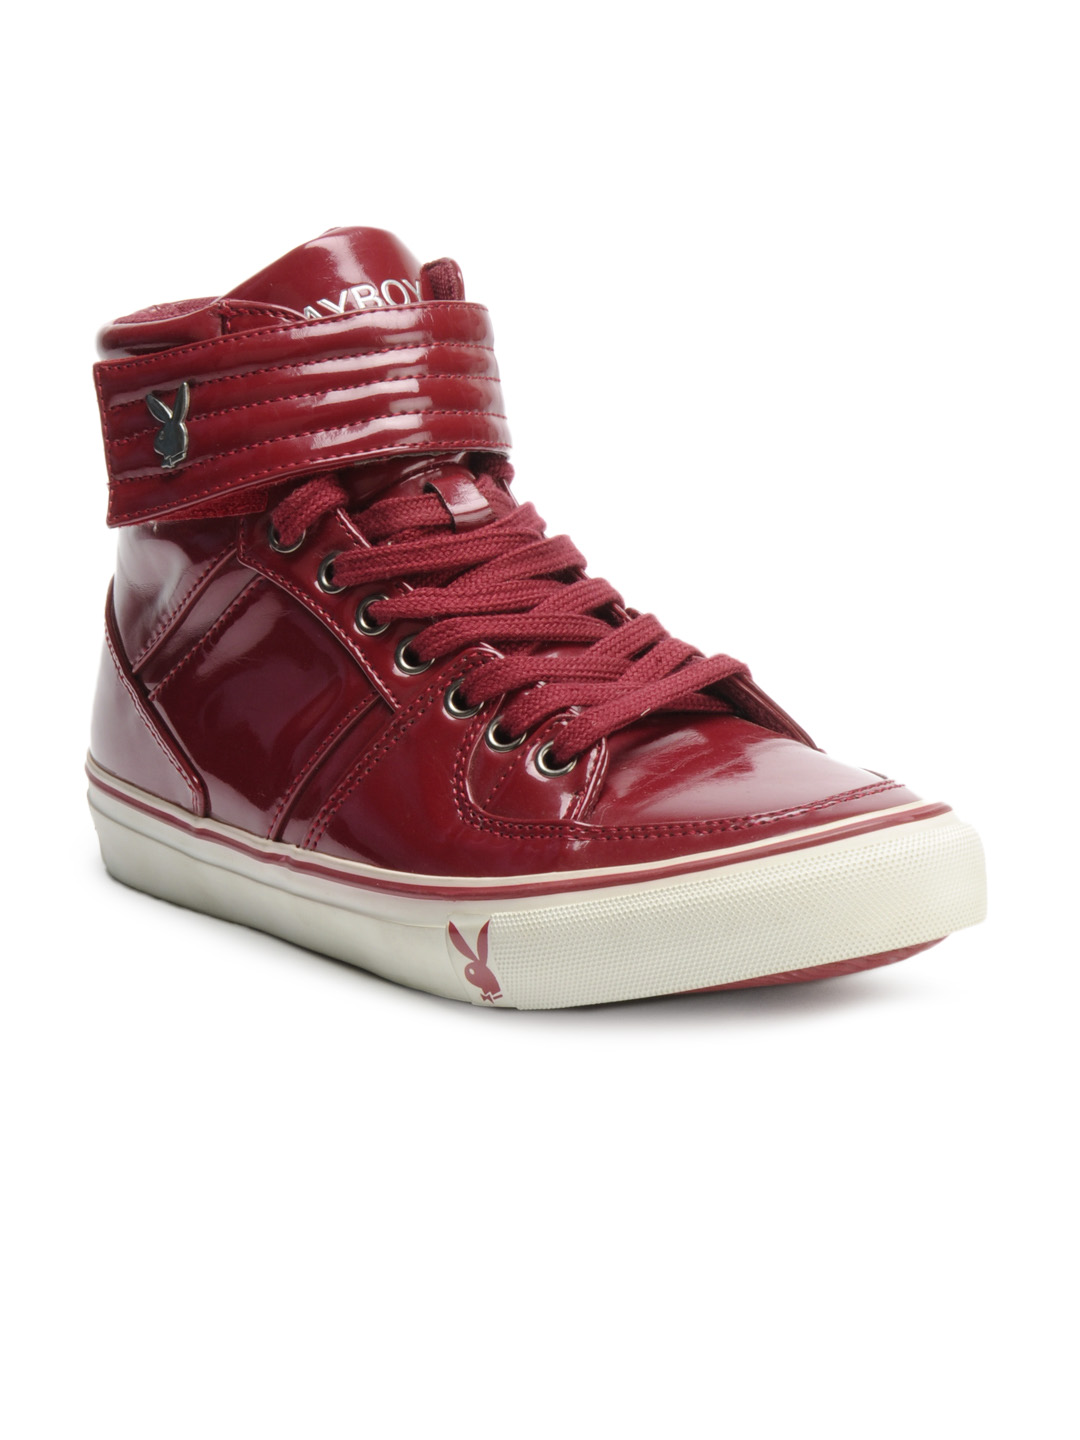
Playboy Men Red Shoes
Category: Footwear / Shoes / Casual Shoes
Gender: Men
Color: Red
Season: Summer 2012
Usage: Casual